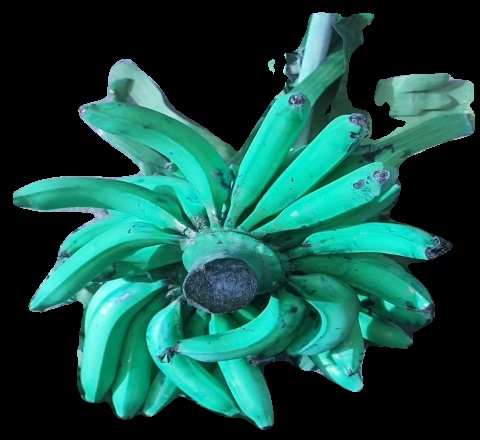
Variety: pachbale
Grade: grade3